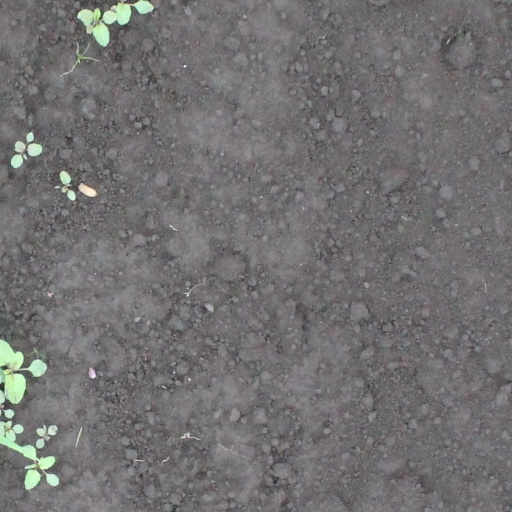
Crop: soybean